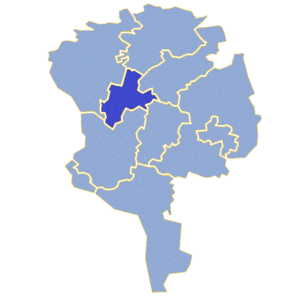
Tuplice est une gmina rurale de la powiat de Żary, dans la Voïvodie de Lubusz, dans l'ouest de la Pologne, à la frontière avec l'Allemagne.